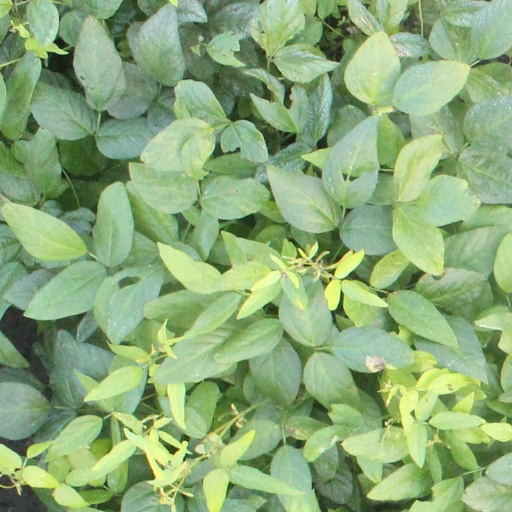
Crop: soybean